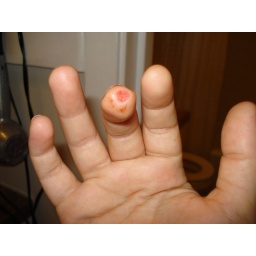
Be careful in the kitchen, boys and girls